Settlement and community houses in the United States

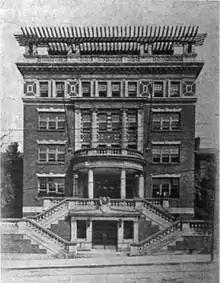
Irene Kaufmann Settlement, Pittsburgh

Organizations such as the College Settlements Association, established in 1890, provided support and control of college settlement houses for women. These houses, in New York City, Boston, Philadelphia, and Baltimore were established by college women, controlled by college women, and had a majority of college women as residents.